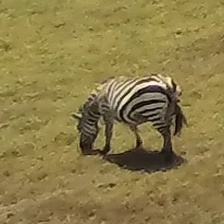
Pose orientation: left